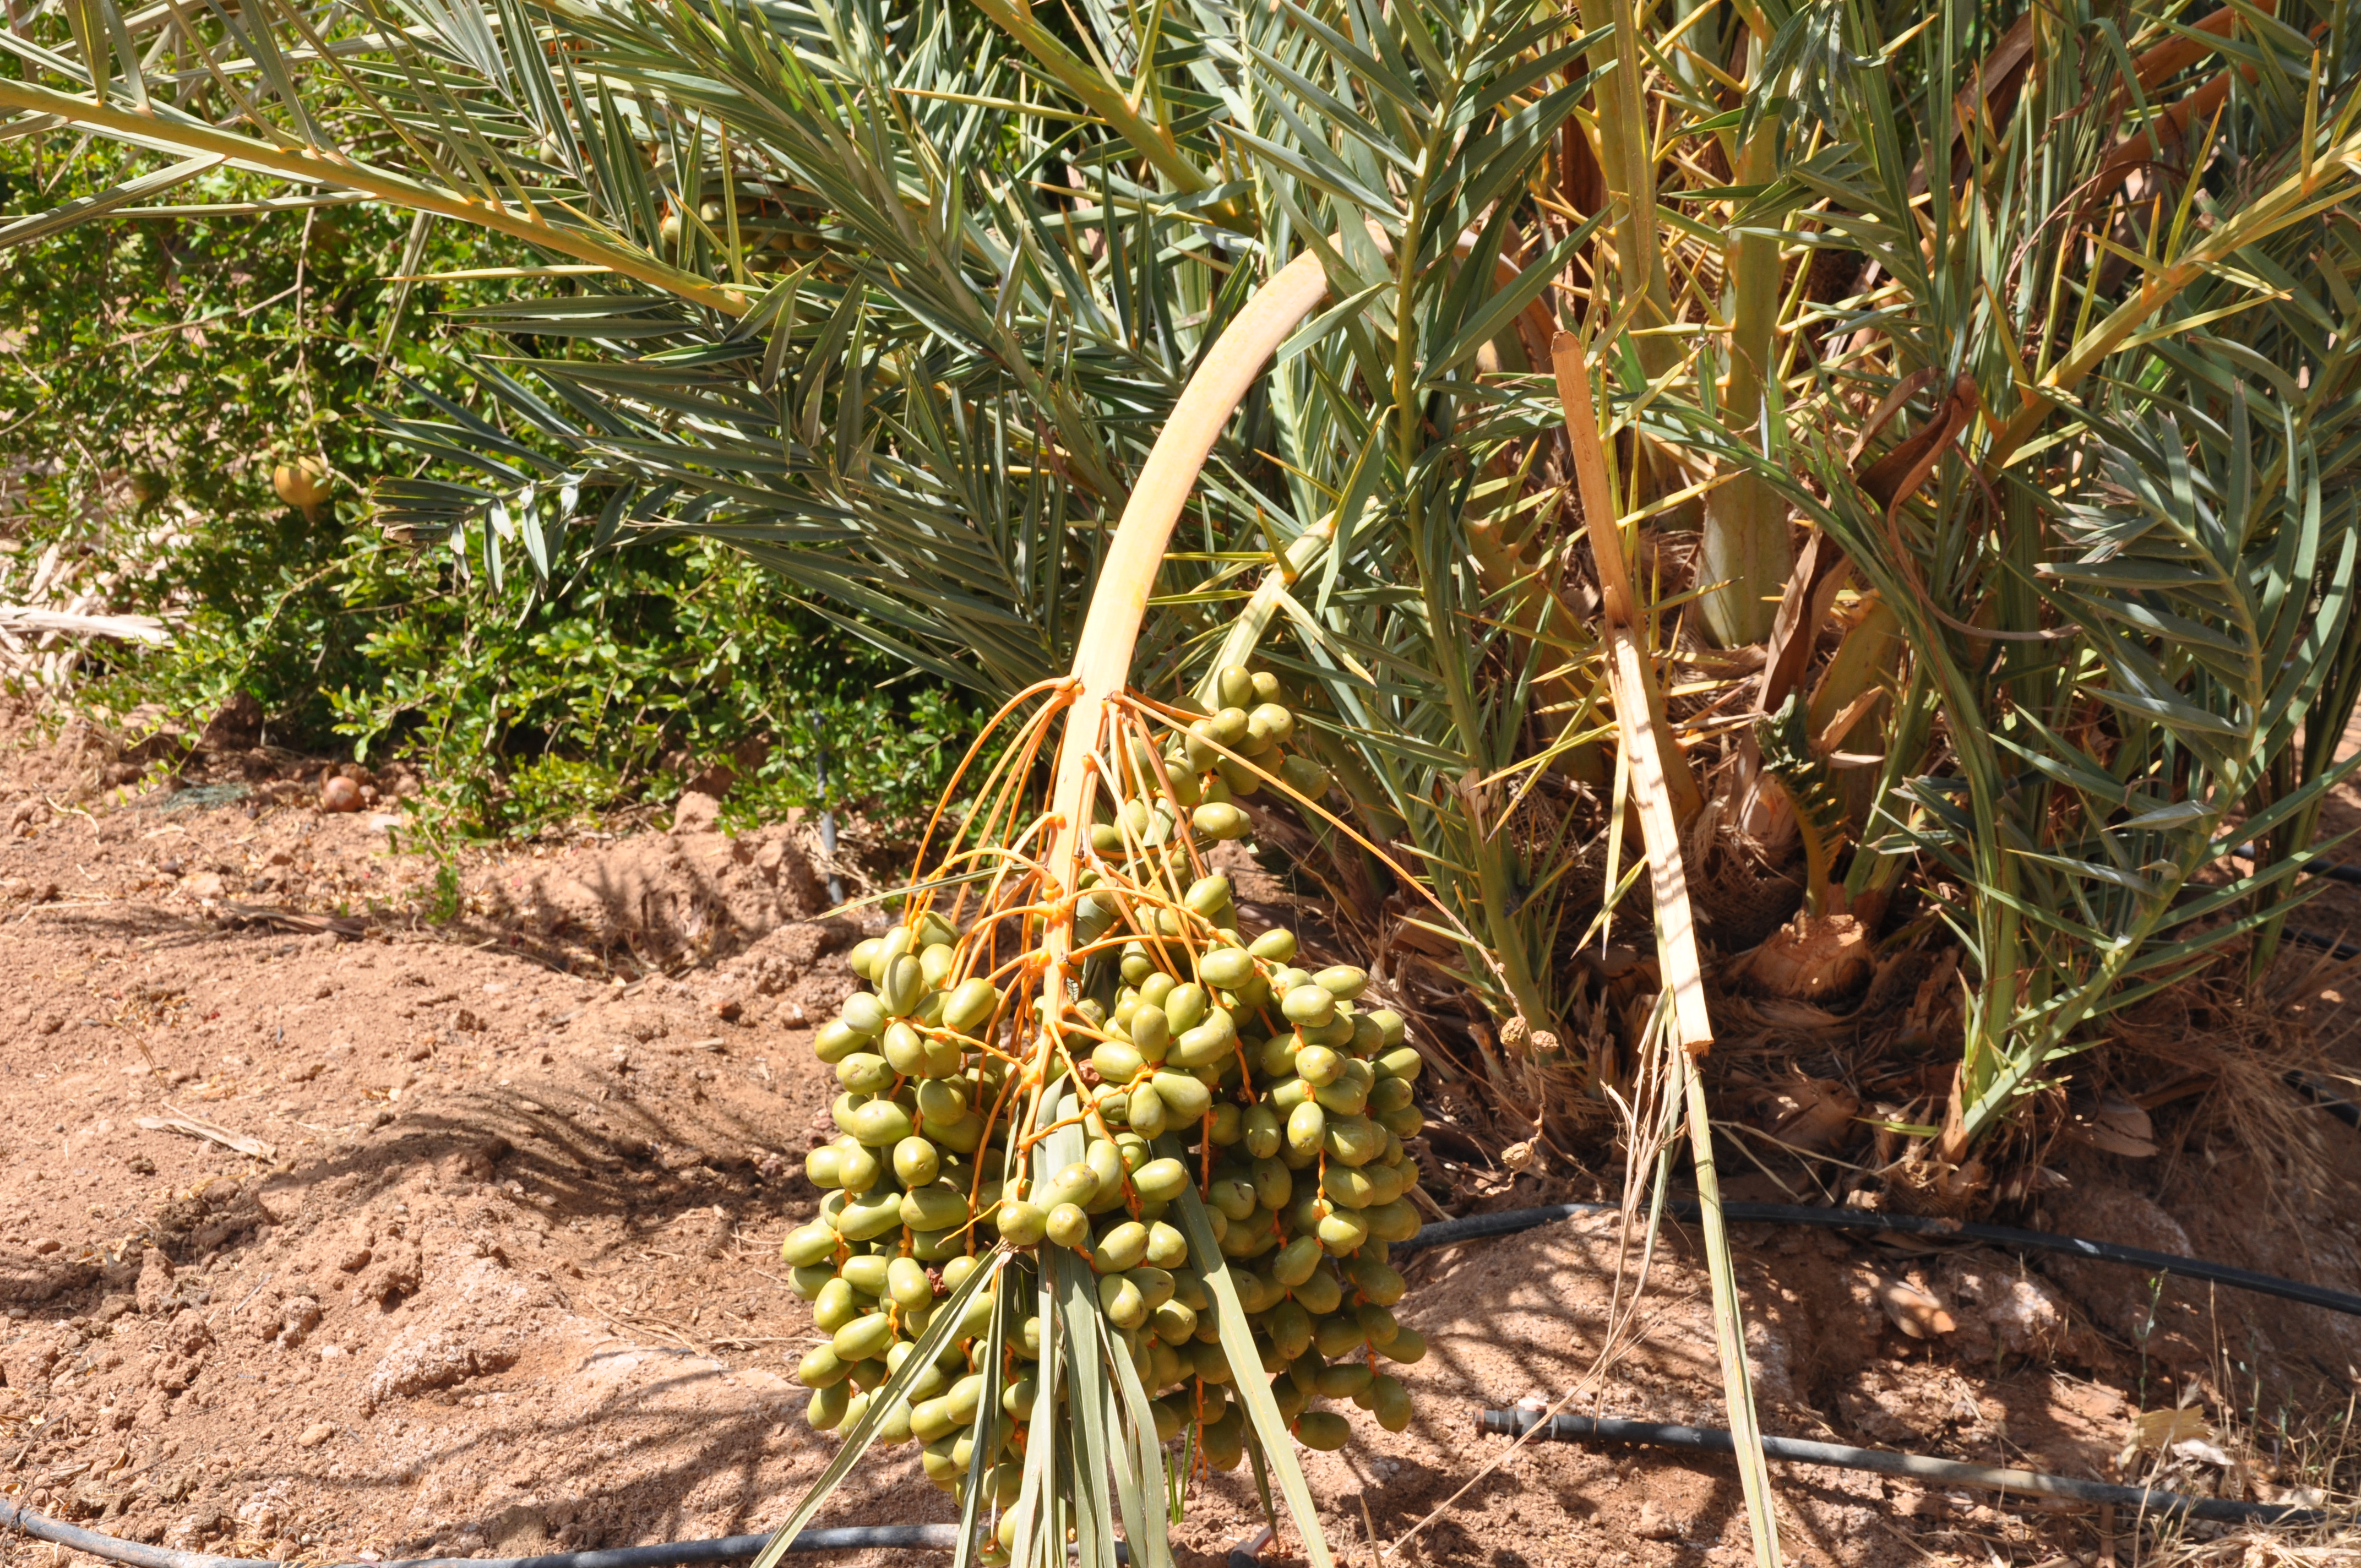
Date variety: Boufagous